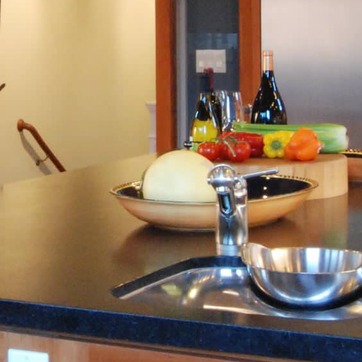
Material: food